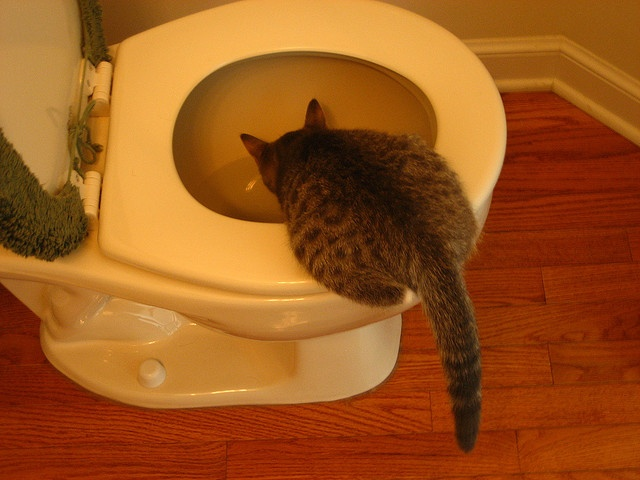
A cat sitting on the toilet seat drinking from the bowl
A cat drinking water out of a toilet.
a grey cat looking at the waters in the toilet pit
A cat is fascinated by the toilet bowl.
There is a cat balancing on the edge of a toilet trying to get a drink.